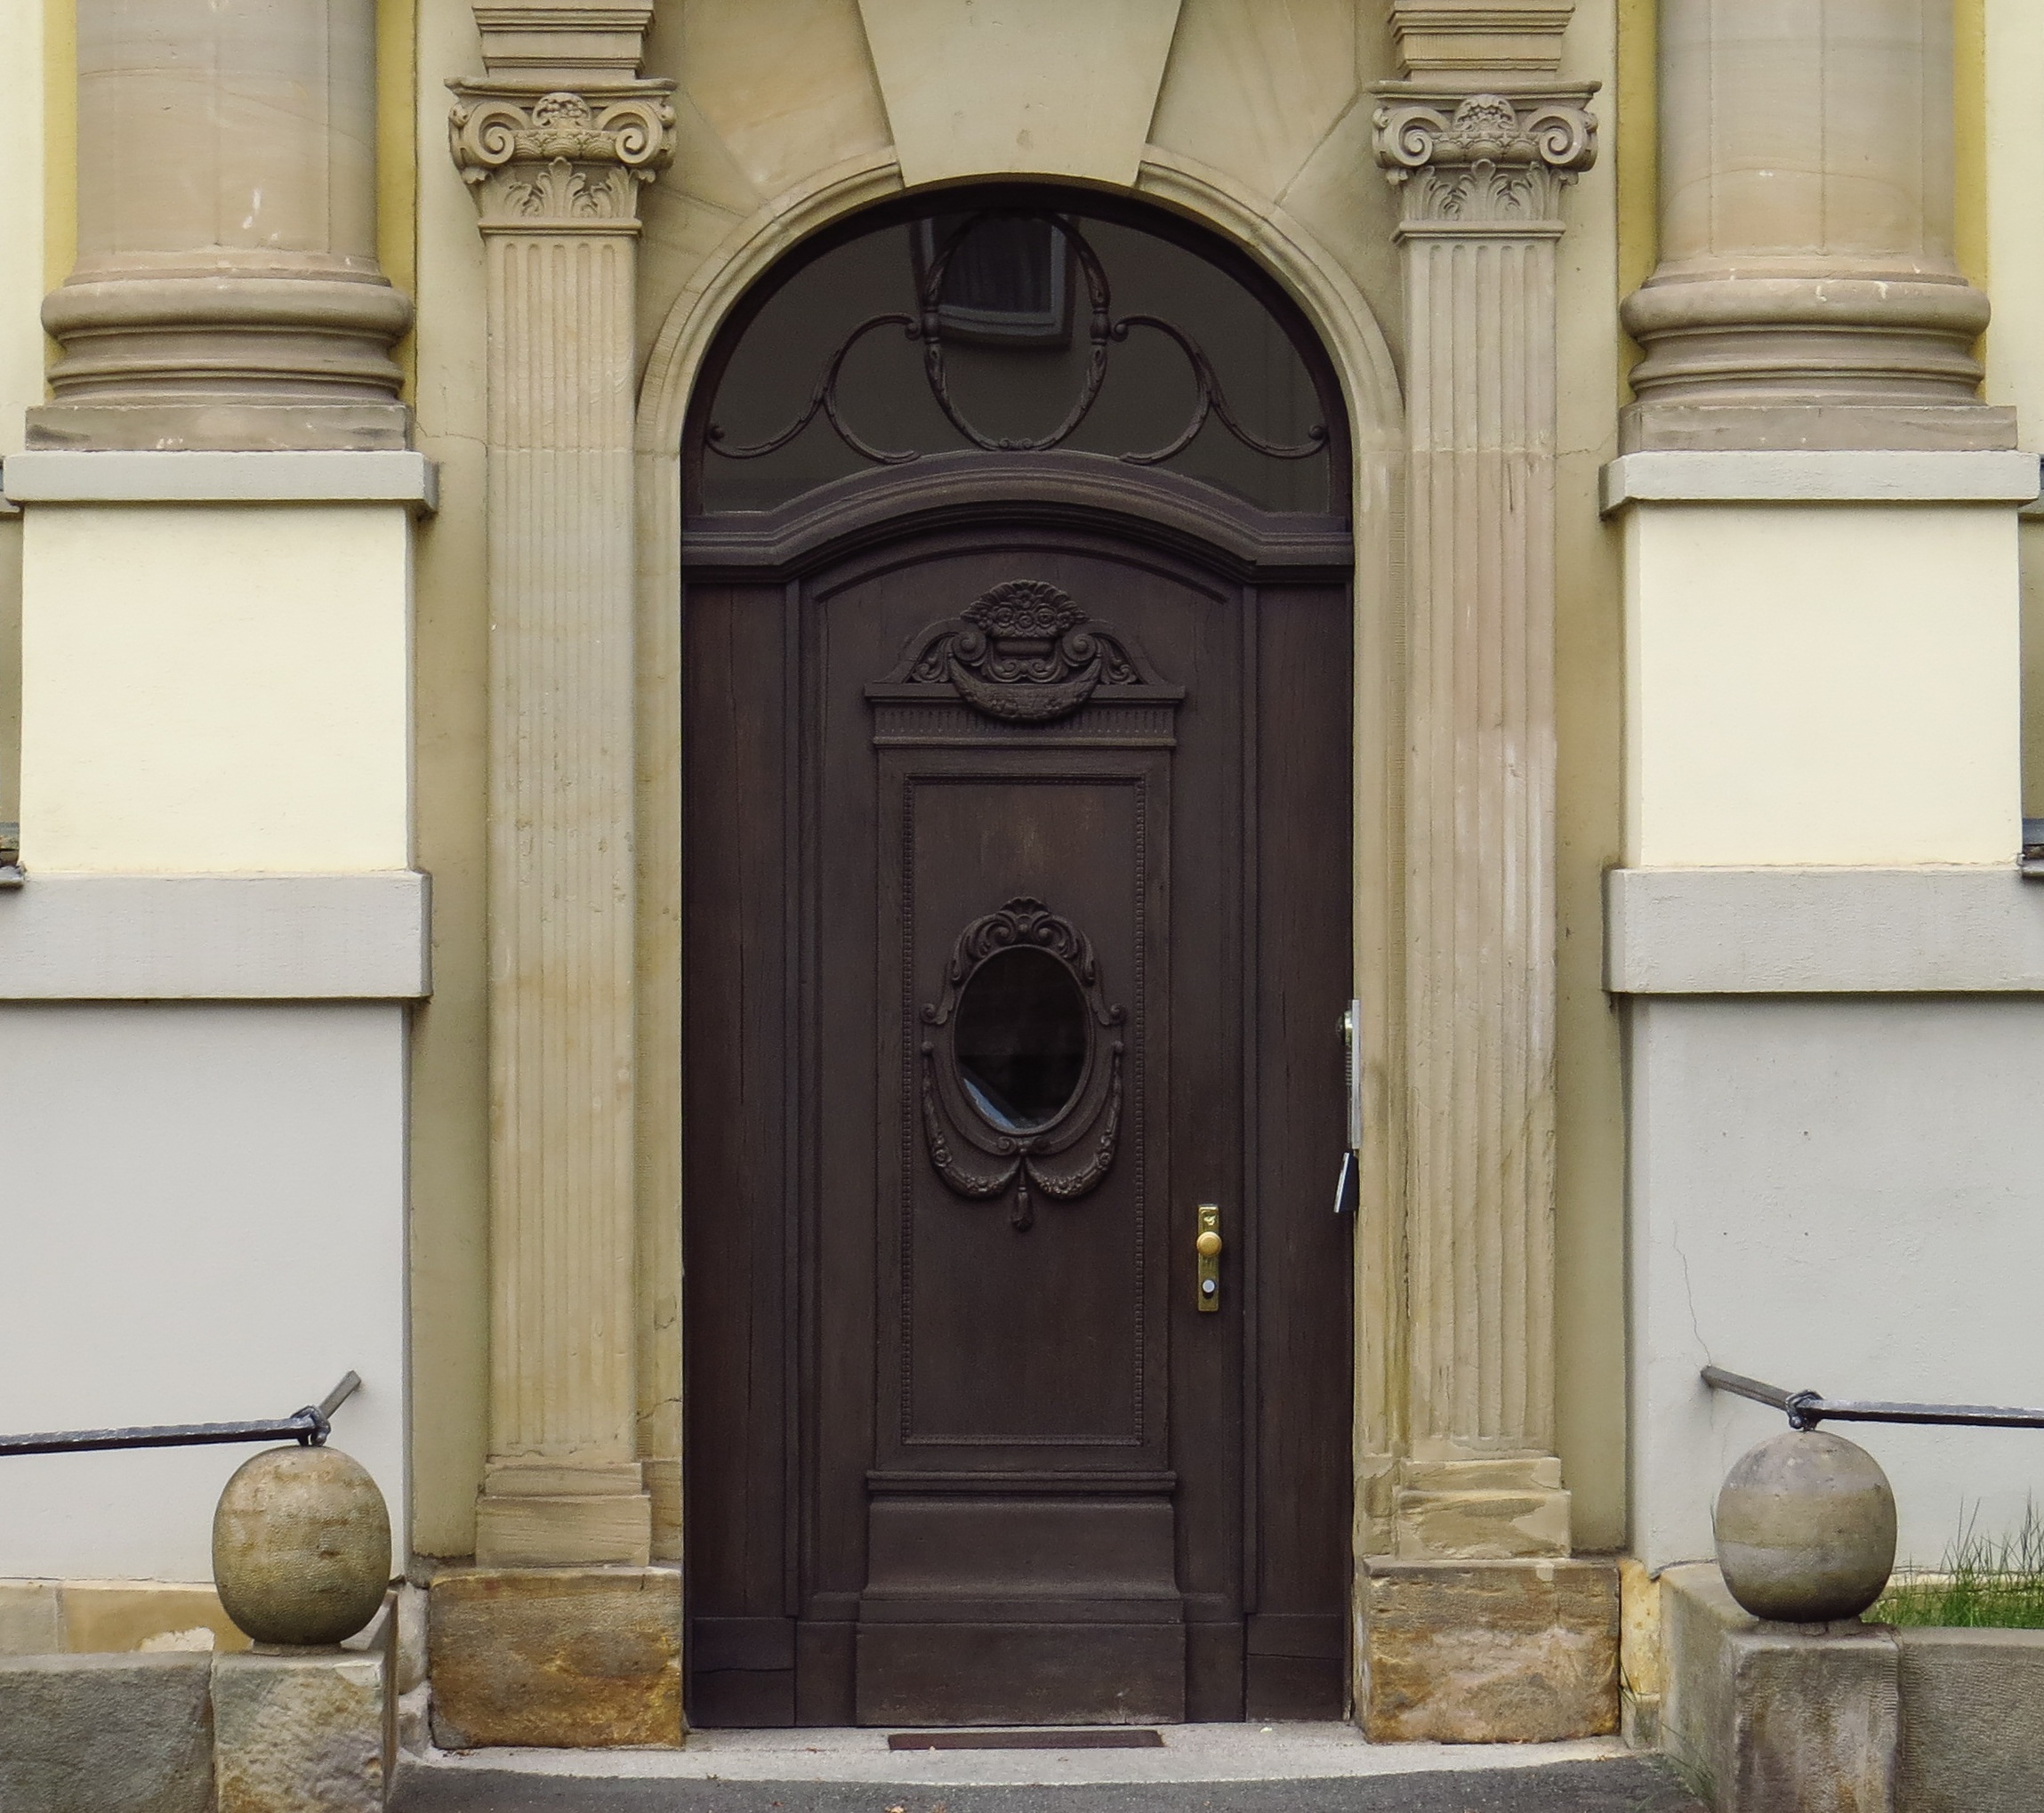
architecture, structure, wood, old, arch, facade, nostalgia, door, goal, front door